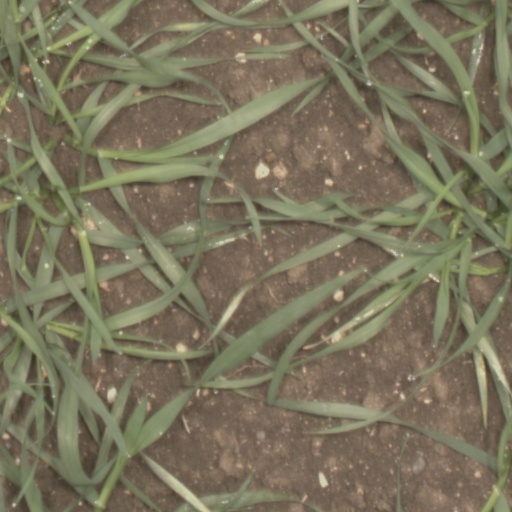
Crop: wheat